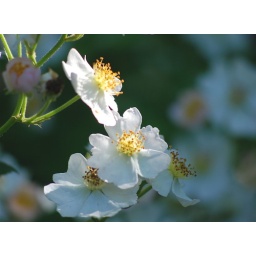
Invasive but lovely along the stone wall alongside our field in Massachusetts.